Tenpin bowling

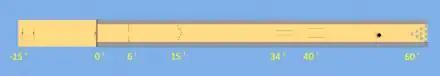
True scale diagram: In tenpin bowling lanes, the nearest pin is 60 feet from the foul line—more than 17 times the lane's 41.5-inch width. The optical illusion of foreshortening that a bowler experiences when standing on the approach causes pins to appear closer together and bowling ball angles of entry to appear more dramatic than they are in fact.

Tenpin bowling lanes are from the foul line to the center of the head pin (1-pin), with guide arrows (aiming targets) about from the foul line. The lane is wide and has 39 wooden boards, or is made of a synthetic material with the 39 "boards" simulated using marking lines. The approach has two sets of dots, respectively and behind the foul line, to help with foot placement.